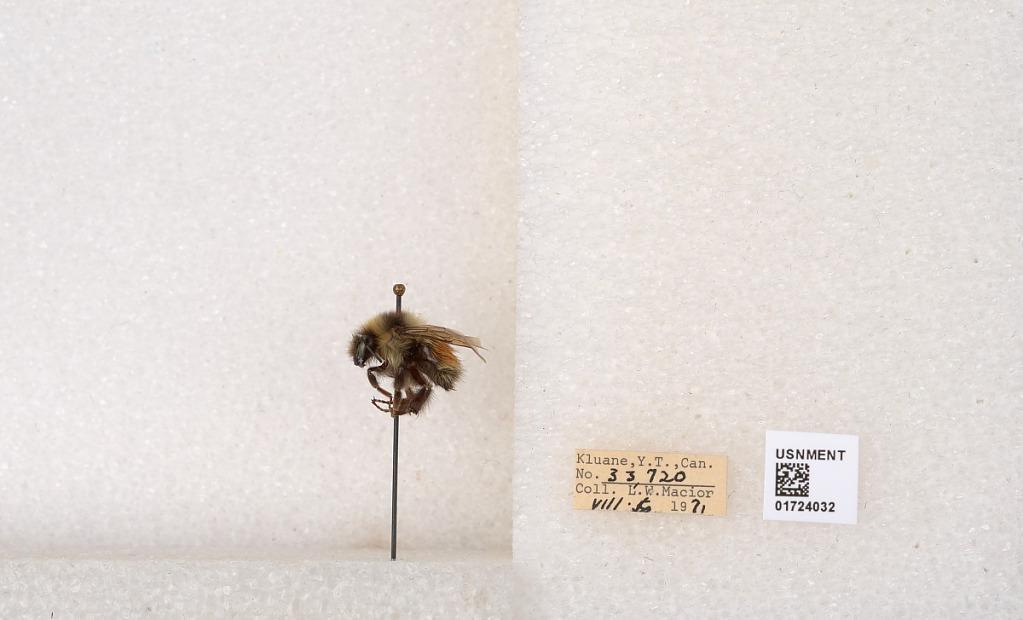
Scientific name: Bombus (Pyrobombus) sylvicola Kirby
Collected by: L. Macior
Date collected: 1971-8-6
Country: Canada
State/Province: Yukon Teritory
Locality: Kluane National Park and Reserve
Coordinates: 60.7493, -139.504